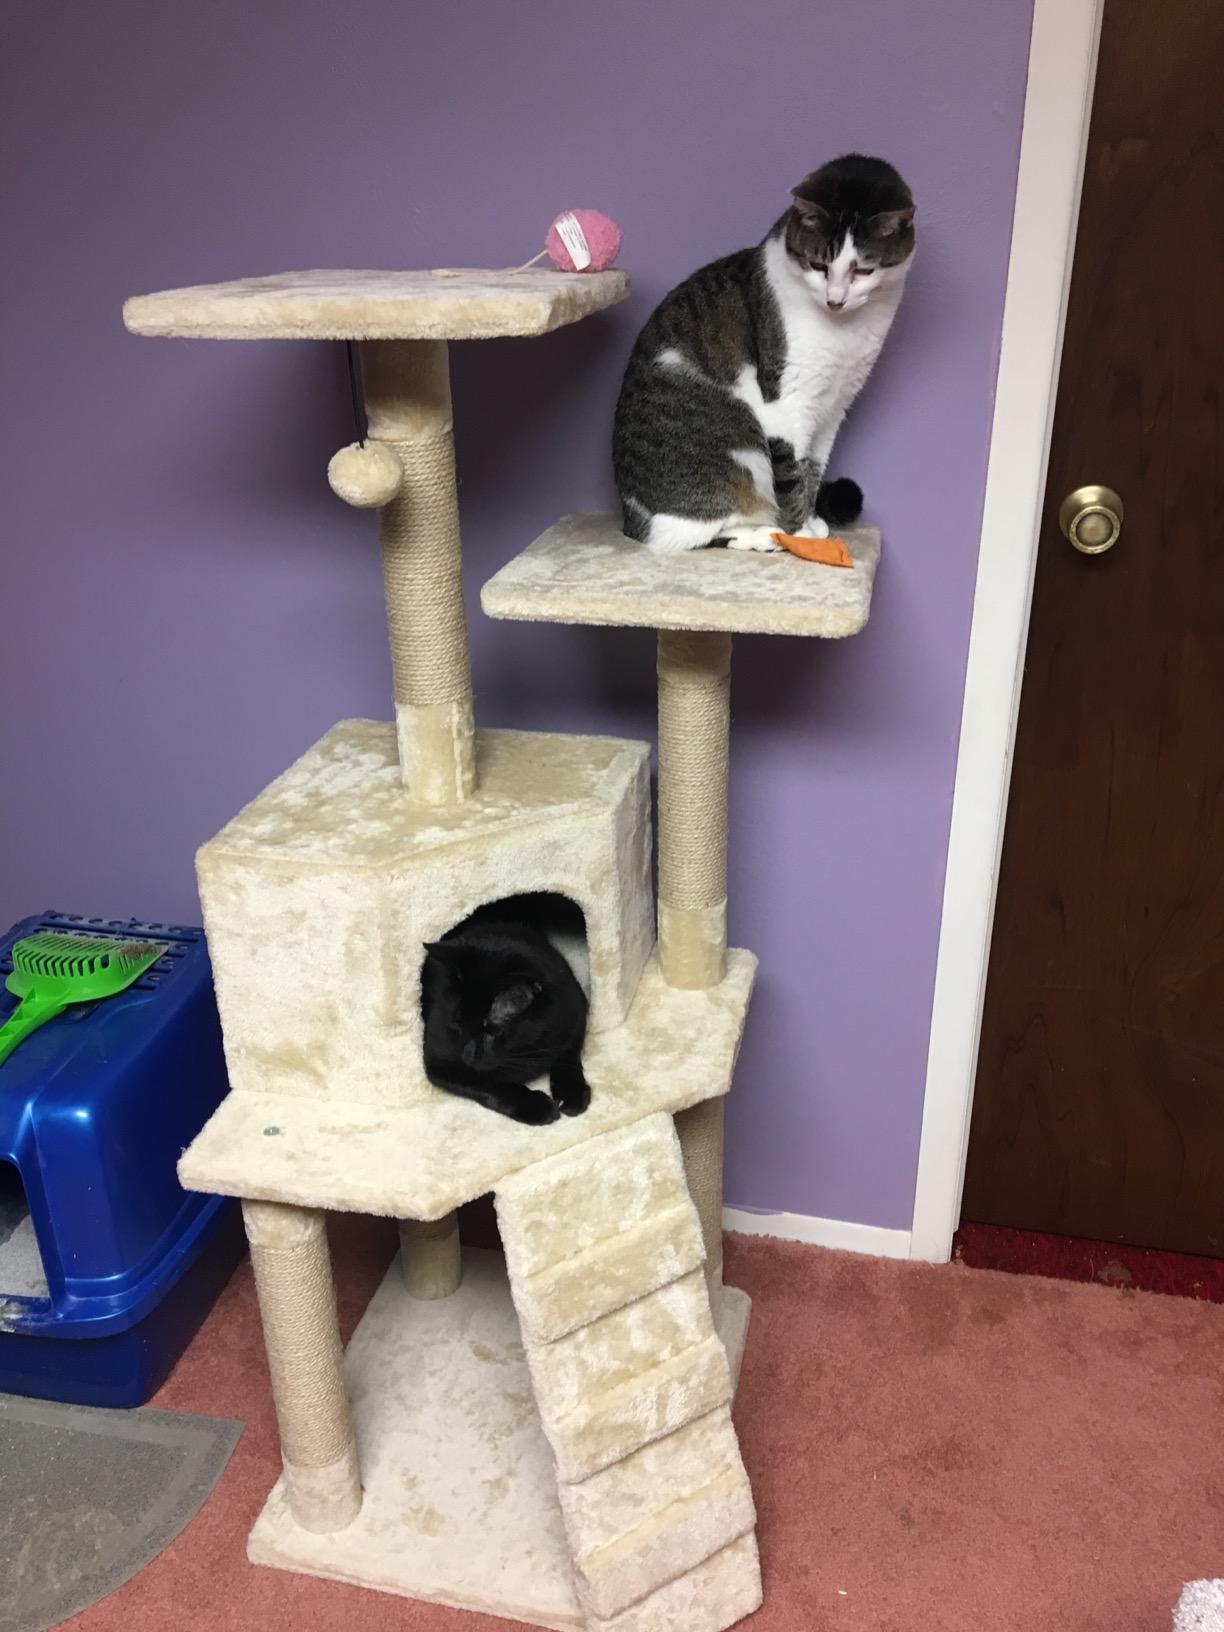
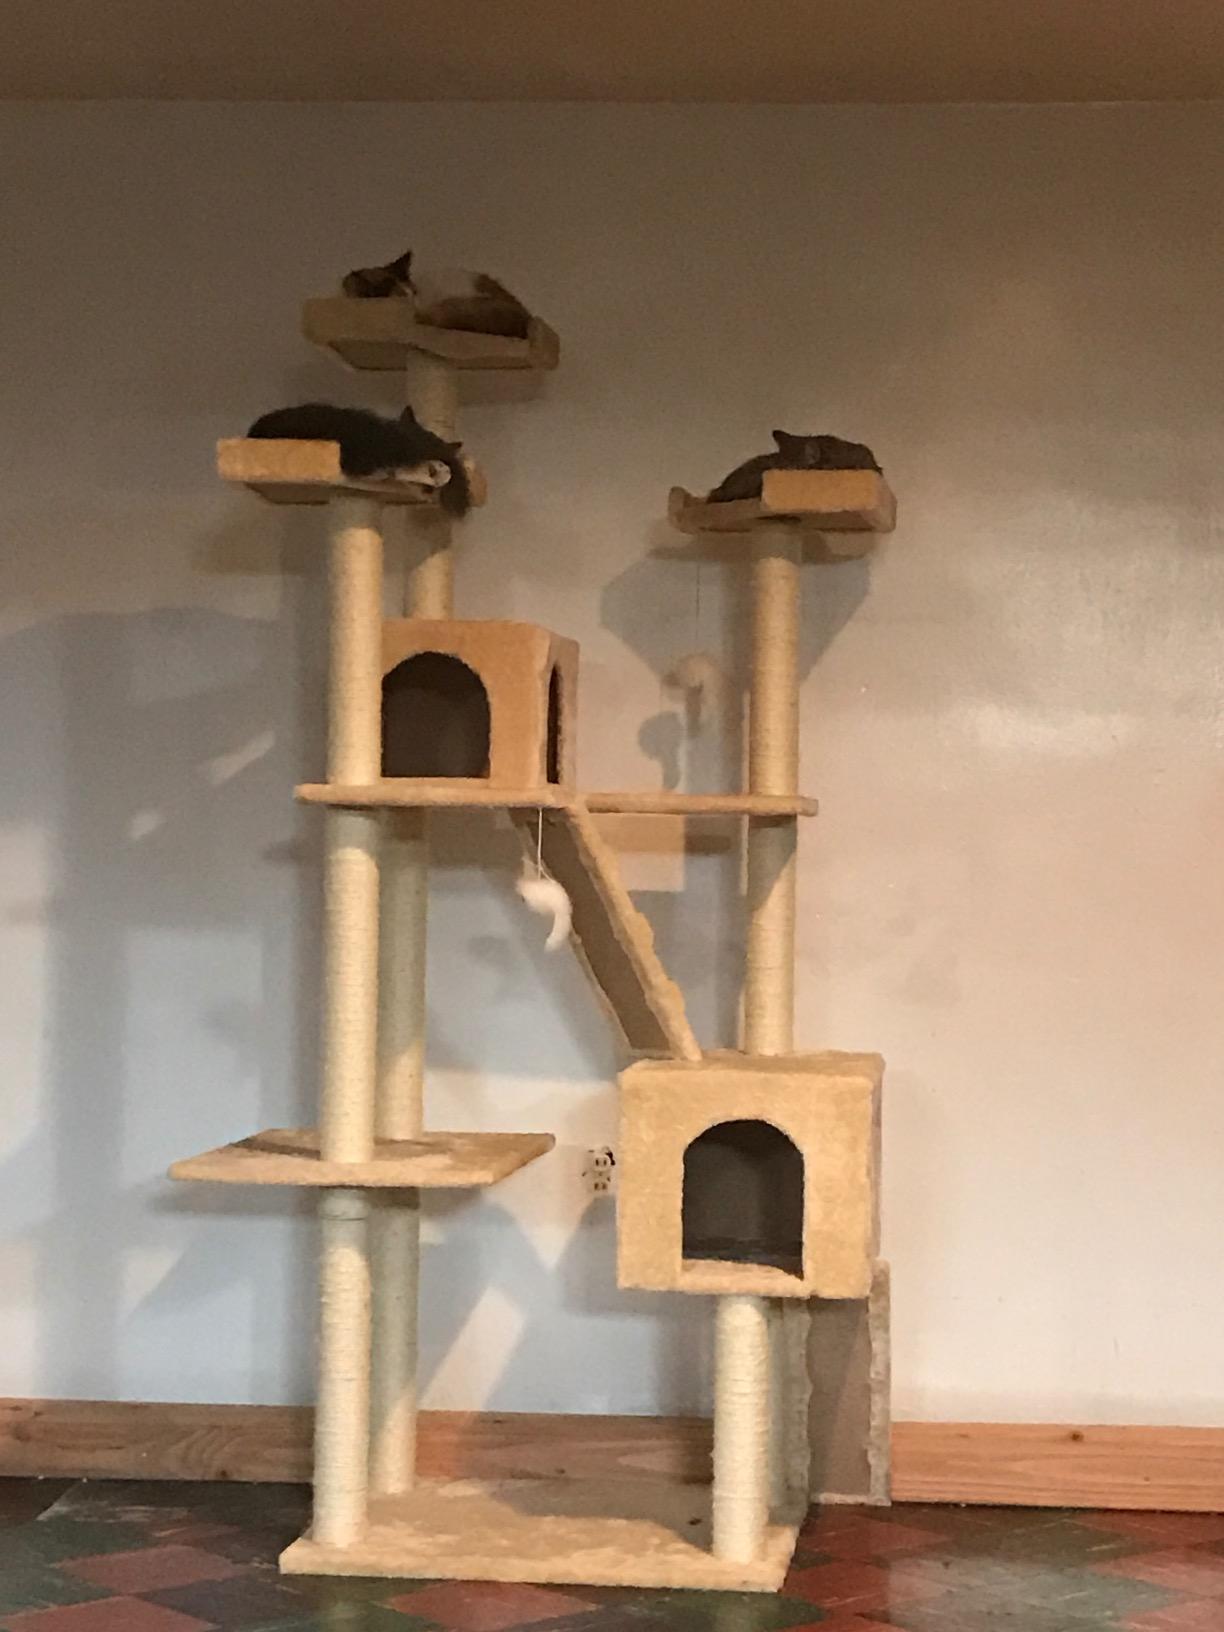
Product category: items_cat tree
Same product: no